Manchester Exchange railway station

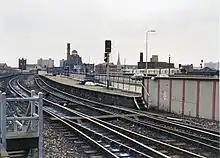
Remains of the station in 1989

The station was closed on 5 May 1969 and all remaining services were redirected to Manchester Victoria.